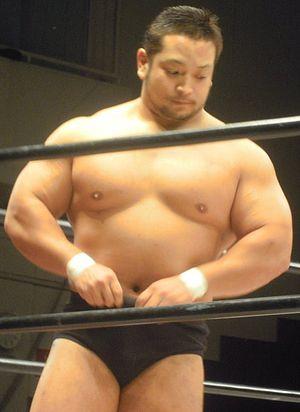
Daisuke Sekimoto, né le 9 février 1981 à Ōsaka, est un catcheur japonais, connu pour ses matchs à la Big Japan Pro Wrestling et la Pro Wrestling ZERO1-MAX.